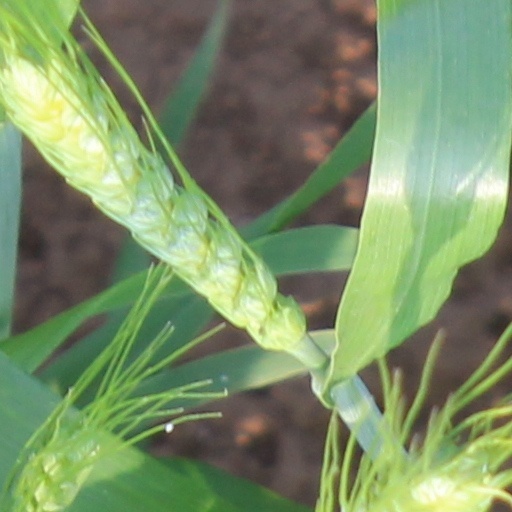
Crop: wheat